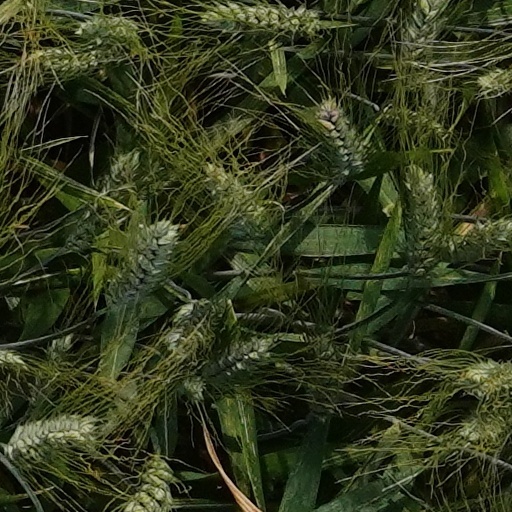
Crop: wheat